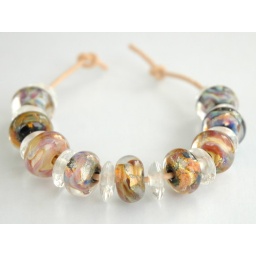
Shine-On. Encased silver glass over silver foil. Lampwork bead set.